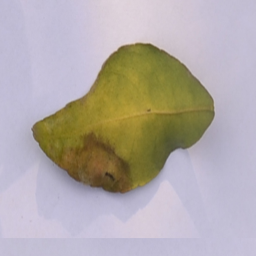
Plant part: leaf
Disease: black_spot